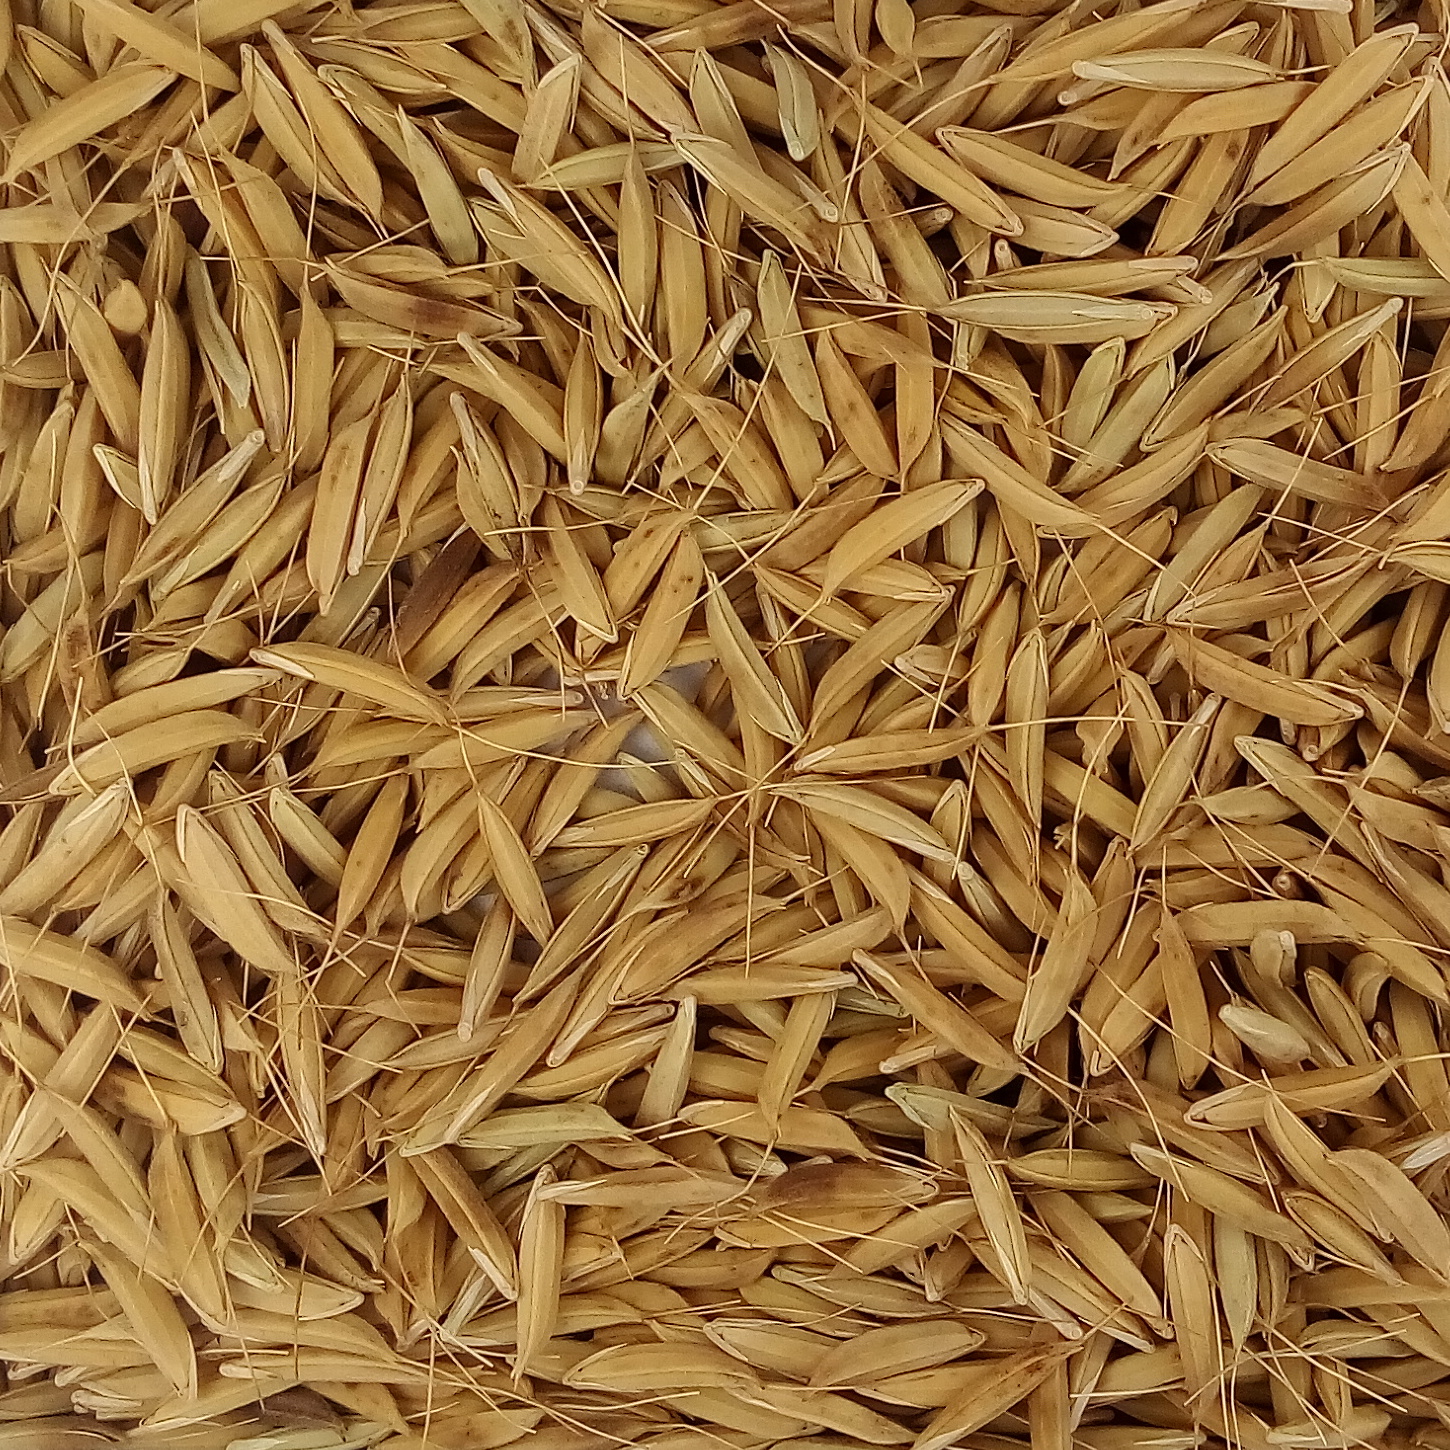
Rice seed variety: CSR_30